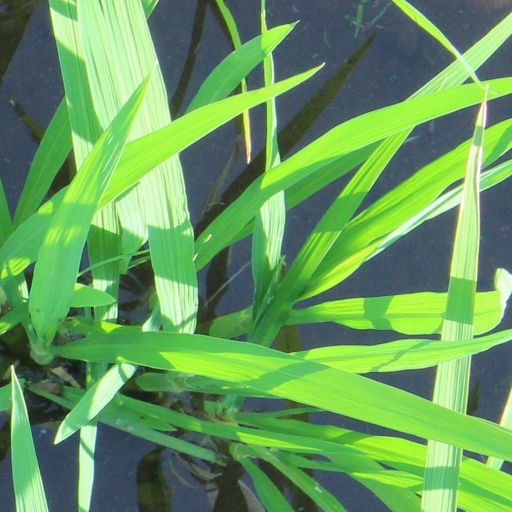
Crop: rice